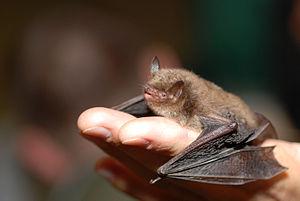
Le Murin d'Alcathoé, ou Murin d'Alcathoe, est une espèce de chauves-souris de la famille des Vespertilionidae. Appartenant au genre Myotis, il n'est distingué du Murin à moustaches qu'en 2001. Lors de sa description scientifique, ce murin n'est connu que de Grèce et de Hongrie, mais ensuite rapidement identifié dans de nombreux autres pays d'Europe, jusqu'en Espagne à l'Ouest, au Royaume-Uni et en Suède au Nord, et signalé en Azerbaïdjan à l'Est. Avec le Murin à moustaches et le Murin de Brandt, il constitue le groupe dit des « murins à museau sombre » dont la morphologie cryptique rend l'identification des espèces difficile. L'analyse des séquences ADN a permis de révéler l'existence du Murin d'Alcathoé comme espèce nouvelle et ce murin dispose d'un caryotype distinct des espèces phénotypiquement proches, mais des caractères morphologiques et acoustiques ont également été trouvés pour permettre l'identification de cette chauve-souris.
Le Murin de Daubenton, ou vespertilion de Daubenton, est une espèce de chauves-souris du genre Myotis.